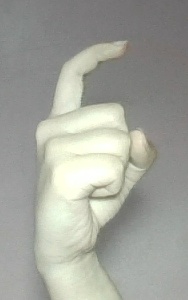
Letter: ra